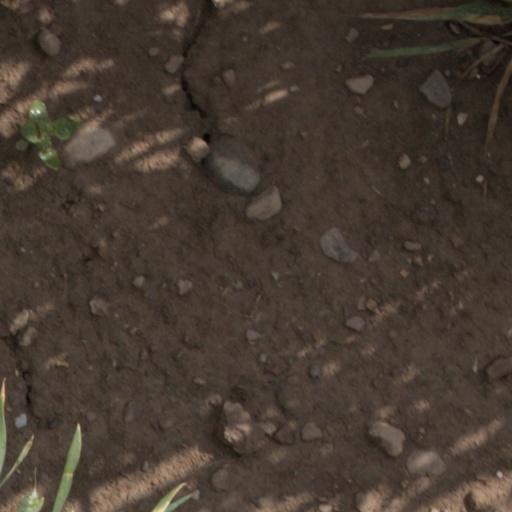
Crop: wheat